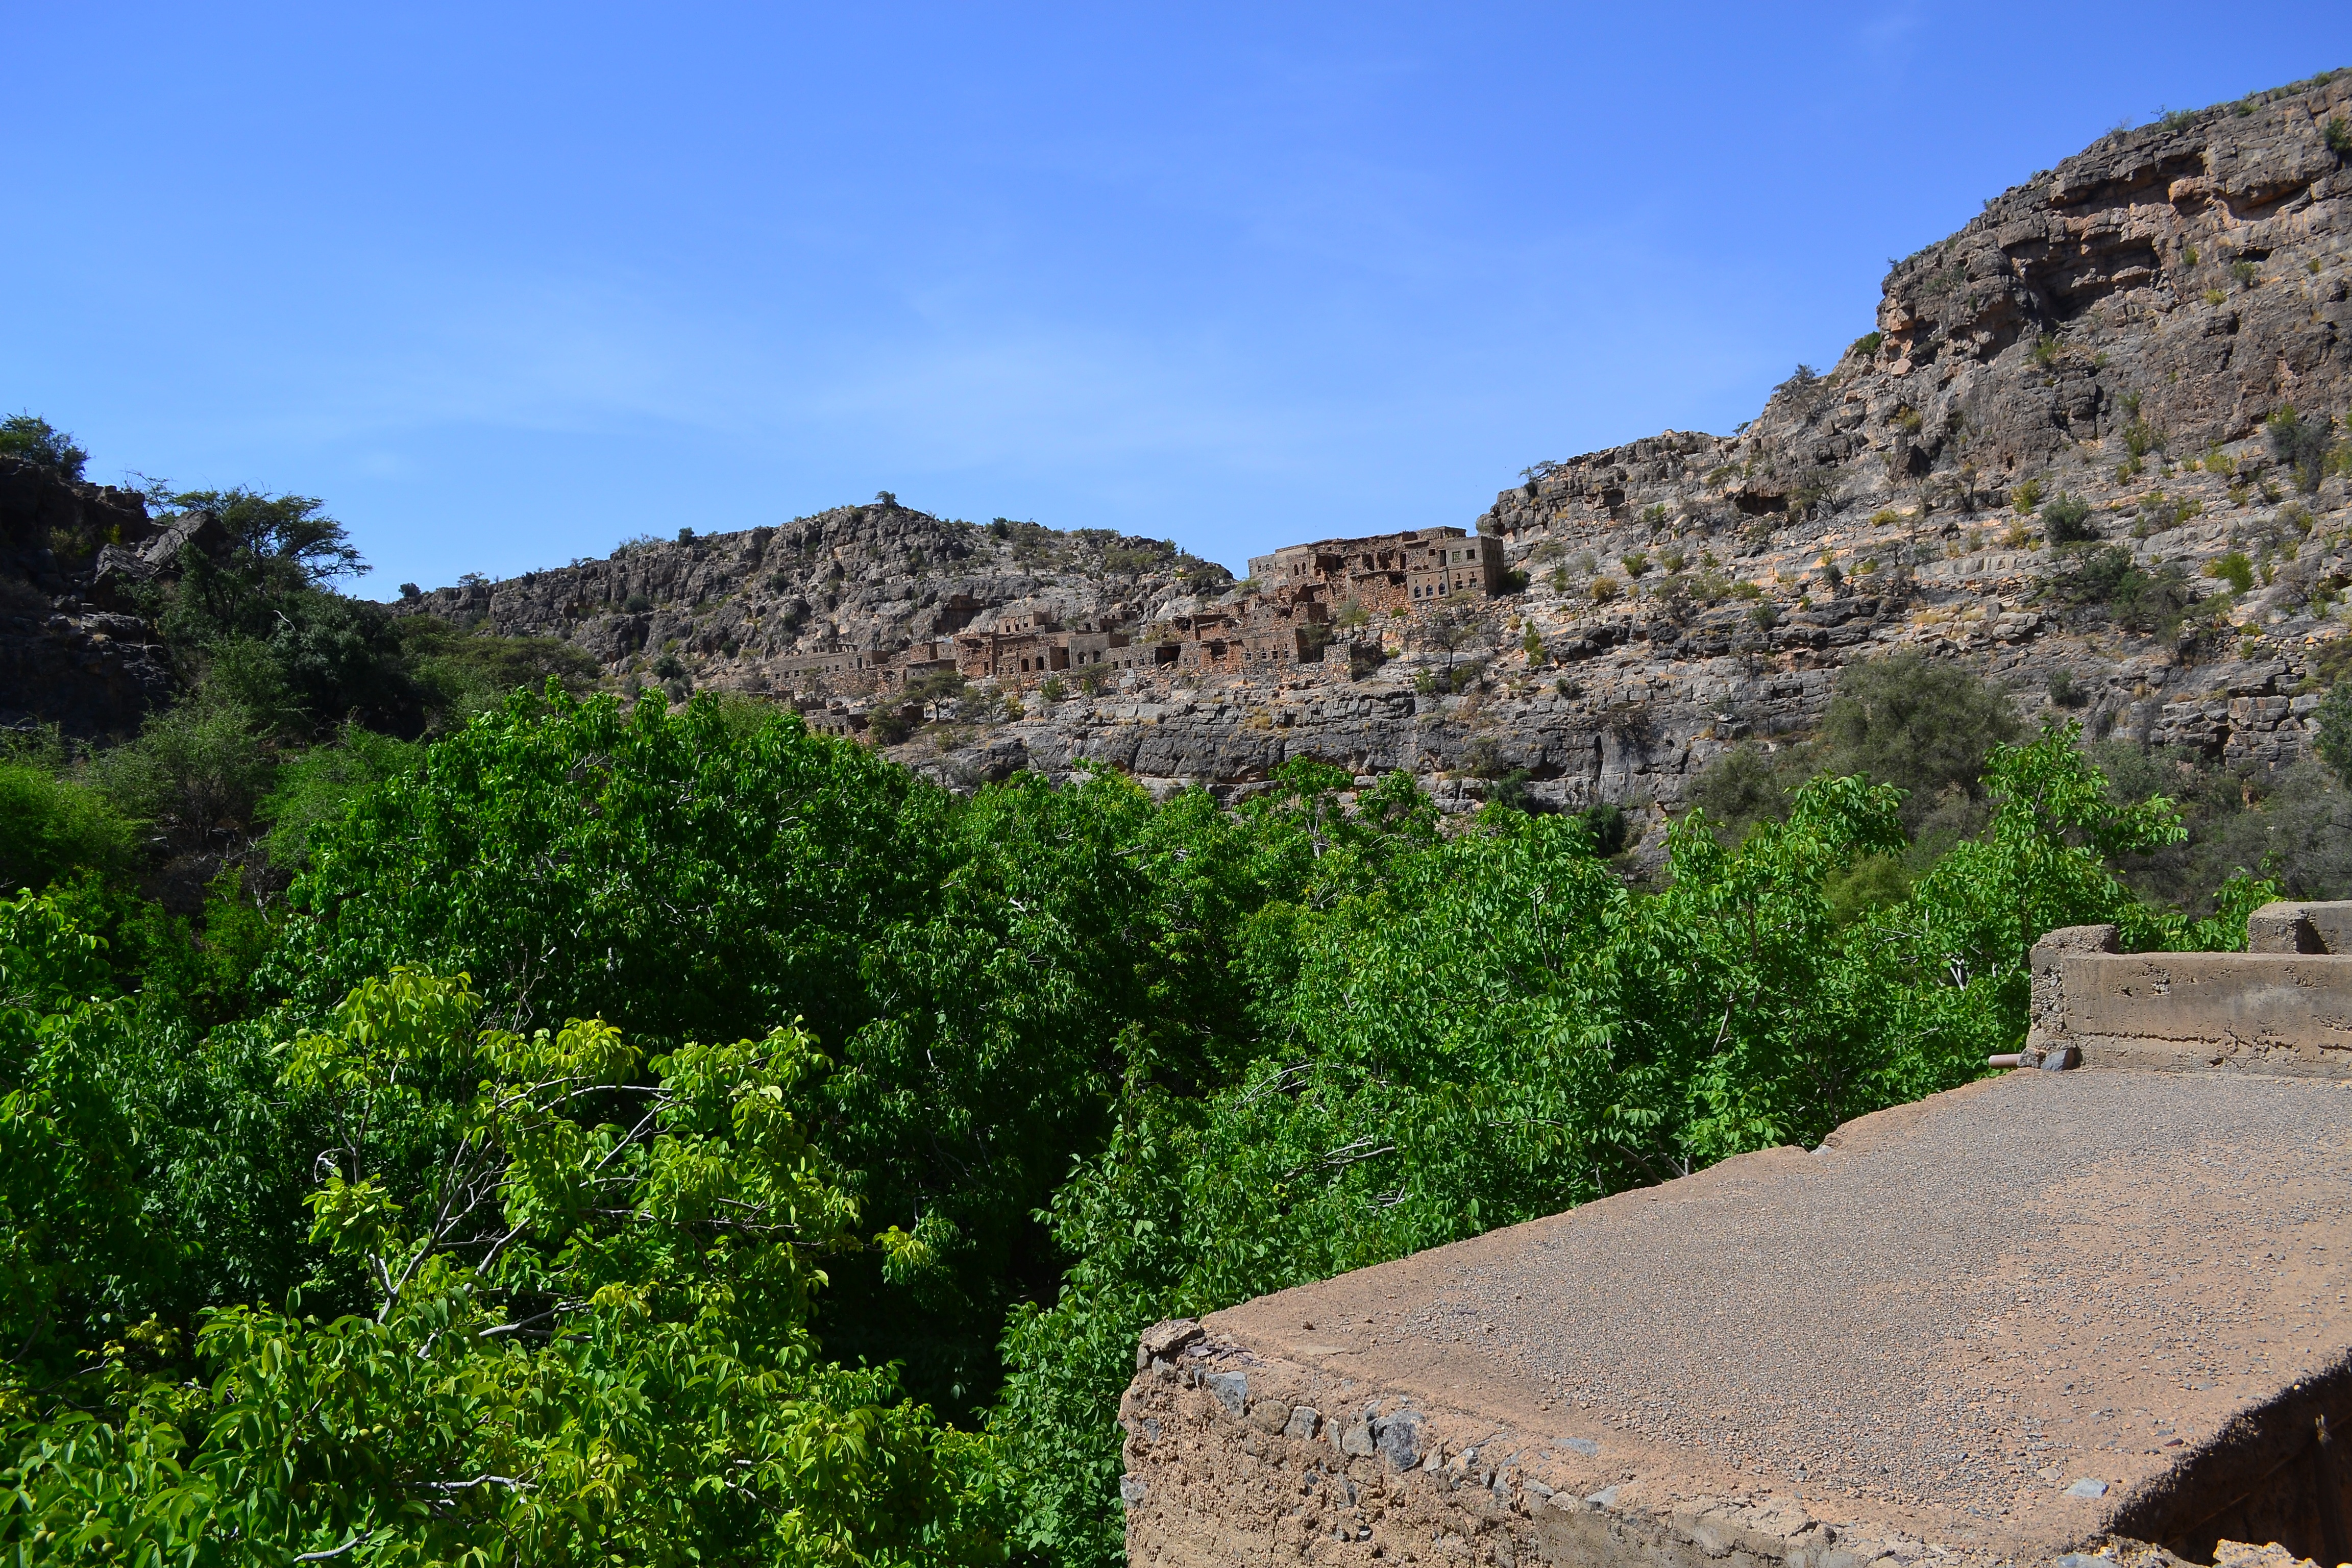
rock, mountain, trail, hill, valley, village, cliff, terrain, ridge, geology, ruins, plateau, oman, wadi, ghost village, mountainous landforms, jebel akhdar